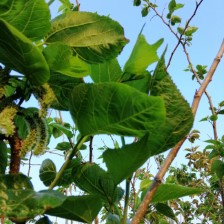
Variety: TaiwanMeacho